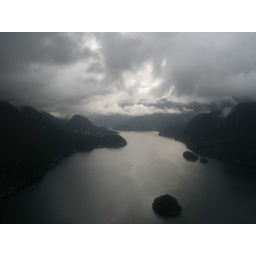
Rain clouds above deep cove. Shot from a sea plane in a storm.